Hamilton S. Hawkins III

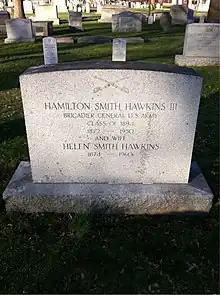
Hawkins' grave marker at West Point Cemetery

Upon arriving in France, Hawkins completed the Army Staff College at Langres, then was assigned to the 2nd Division as assistant chief of staff for operations (G-3), with which he took part in the Battle of Saint-Mihiel. He was then assigned as chief of staff of the 35th Division, with which he took part in the Meuse–Argonne offensive. In September and October he commanded the division's 69th Infantry Brigade during some of the war's final battles. From October 1918 to April 1919, he again served as the 35th Division's chief of staff, including occupation duty in the Sommedieue sector. From May to July 1919, he commanded the 1st Cavalry Regiment at Camp Harry J. Jones, Arizona. In August 1919, Hawkins was posted to Fort Riley as assistant commandant of the Cavalry School.